Millsaps-Buie House

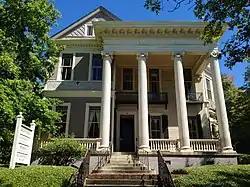
The Millsaps-Buie House in 2013

The Millsaps-Buie House is a historic mansion in Jackson, Mississippi, U.S.. It was built for Major Reuben Webster Millsaps, a veteran of the Confederate States Army during the American Civil War who became a wealthy cotton broker and banker after the war. It was inherited by his nephew, Webster Millsaps Buie, in 1916. The house was designed in the Queen Anne architectural style. It has been listed on the National Register of Historic Places since June 19, 1973.